D. H. Turner

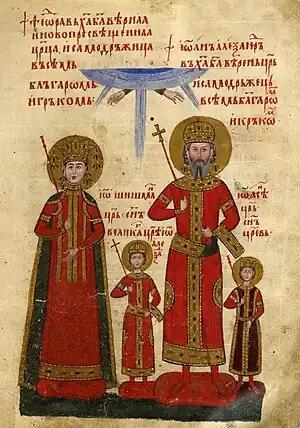
A miniature in the Gospels of Tsar Ivan Alexander

A year after Turner's promotion to deputy keeper, the Department of Manuscripts was subsumed into the British Library, and he with it; subsequently his role shifted to the curation of exhibitions, and to responsibility for loans from the collection of manuscripts. In the former role Turner helped oversee three major exhibitions: "The Christian Orient" in 1978, "The Benedictines in Britain" in 1980, and, with Janet Backhouse and Leslie Webster, "The Golden Age of Anglo-Saxon Art" in 1984. Turner helped write exhibition catalogues for the latter two. "The Benedictines in Britain", attended by the leader of each of the country's Benedictine communities, "allowed him", his colleagues wrote, "to give full rein to one of his favourite pastimes, creating a guest list on which every style and title should appear with absolute accuracy. He spent many happy hours in the bookstacks, consulting directories in pursuit of this perfection!" Turner also inspired the 1983 exhibition "Renaissance Painting in Manuscripts: Treasures from the British Library", shown at the J. Paul Getty Museum in Malibu and the Pierpont Morgan Library in New York, before coming to London.